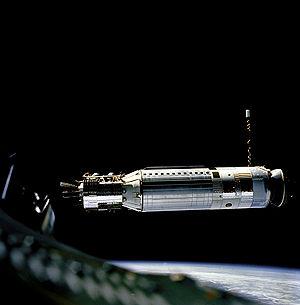
Agena est un étage supérieur d'un lanceur développé dans les années 1950 par le constructeur Lockheed et utilisé avec les lanceurs Atlas, Thor et Titan pour lancer un grand nombre de satellites de reconnaissance militaires mais également plusieurs sondes spatiales et satellites scientifiques. Il a également servi d'étage-cible pour la mise au point de manœuvres de rendez-vous spatial des missions du programme spatial habité Gemini. Au total, 365 étages Agena sont lancés entre le 28 février 1959 et le 12 février 1987.
Le 17 mars est le 76ᵉ jour de l'année du calendrier grégorien, le 77ᵉ en cas d'année bissextile. Il reste 289 jours avant la fin de l'année.
Gemini est le deuxième programme de vols spatiaux habités lancé par les États-Unis après le programme Mercury. Intercalé entre celui-ci et le programme Apollo, il a pour objectif de permettre à l'astronautique américaine de maîtriser des techniques de vol spatial que la capsule spatiale Mercury, trop rudimentaire, ne permettait pas de tester : les sorties extravéhiculaires, les manœuvres orbitales. Pour remplir cet objectif, l'agence spatiale américaine, la NASA, développe le vaisseau spatial Gemini biplace disposant de capacités de manœuvre en orbite importantes et qui, pour la première fois dans le monde de l'astronautique, met en œuvre un ordinateur embarqué. Ce vaisseau est lancé par une fusée Titan, missile balistique intercontinental reconverti en lanceur.